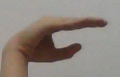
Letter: jeem